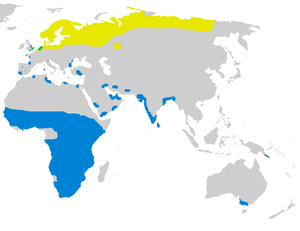
Brushane
      Yngleområde